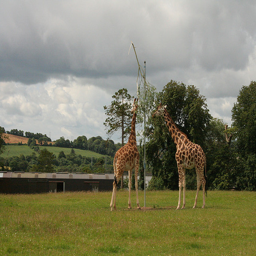
Two giraffes are standing on the grass by a pole.
Two giraffes are chewing on a branch hanging from a pole.
two giraffes in a field with a sky background
Two giraffes eating grass off from tree
Two giraffes standing by a tall pole with trees in the background.